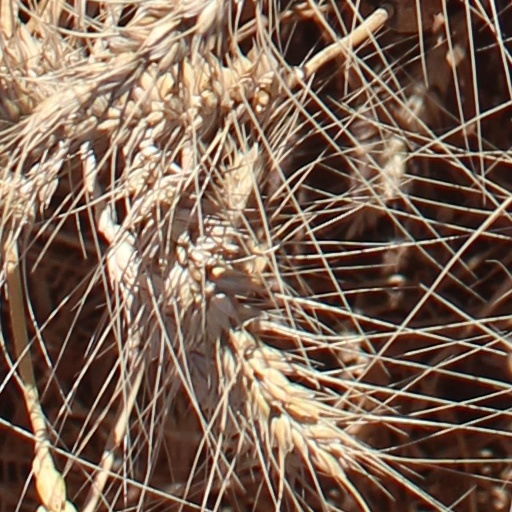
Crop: wheat